History of LSU Tigers football

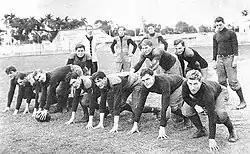

In 1907, LSU became the first American college football team to play on foreign soil in the Bacardi Bowl against the University of Havana on Christmas Day in Havana, Cuba. LSU won 56–0. John Seip ran back a 67-yard punt return.